Leadership approval opinion polling for the 2015 United Kingdom general election

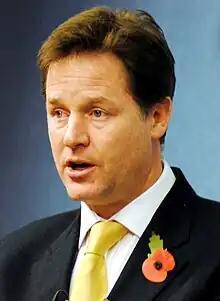
Nick Clegg, Leader of the Liberal Democrats and Deputy Prime Minister.

The following polls asked about voters' opinions on Nick Clegg, Leader of the Liberal Democrats and Deputy Prime Minister of the United Kingdom.